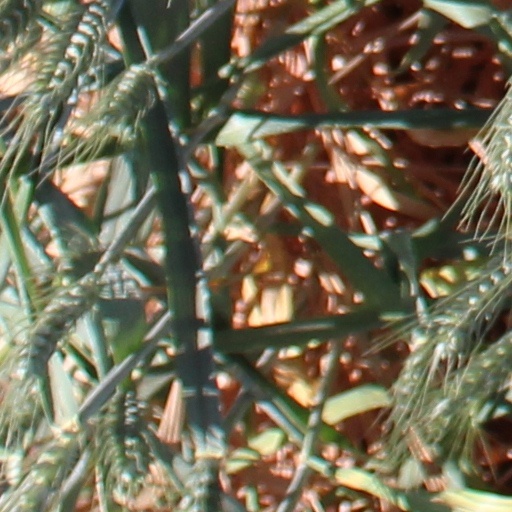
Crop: wheat